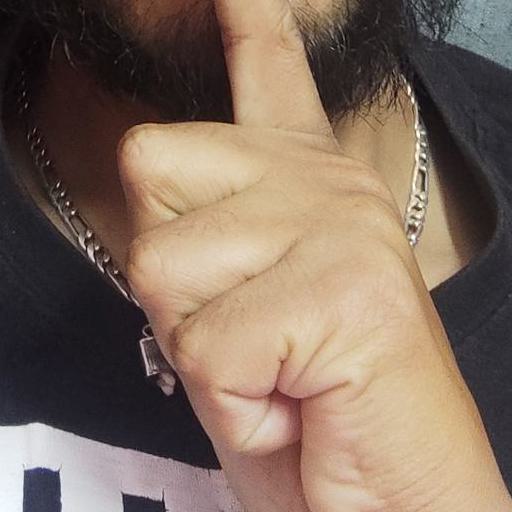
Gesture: mute